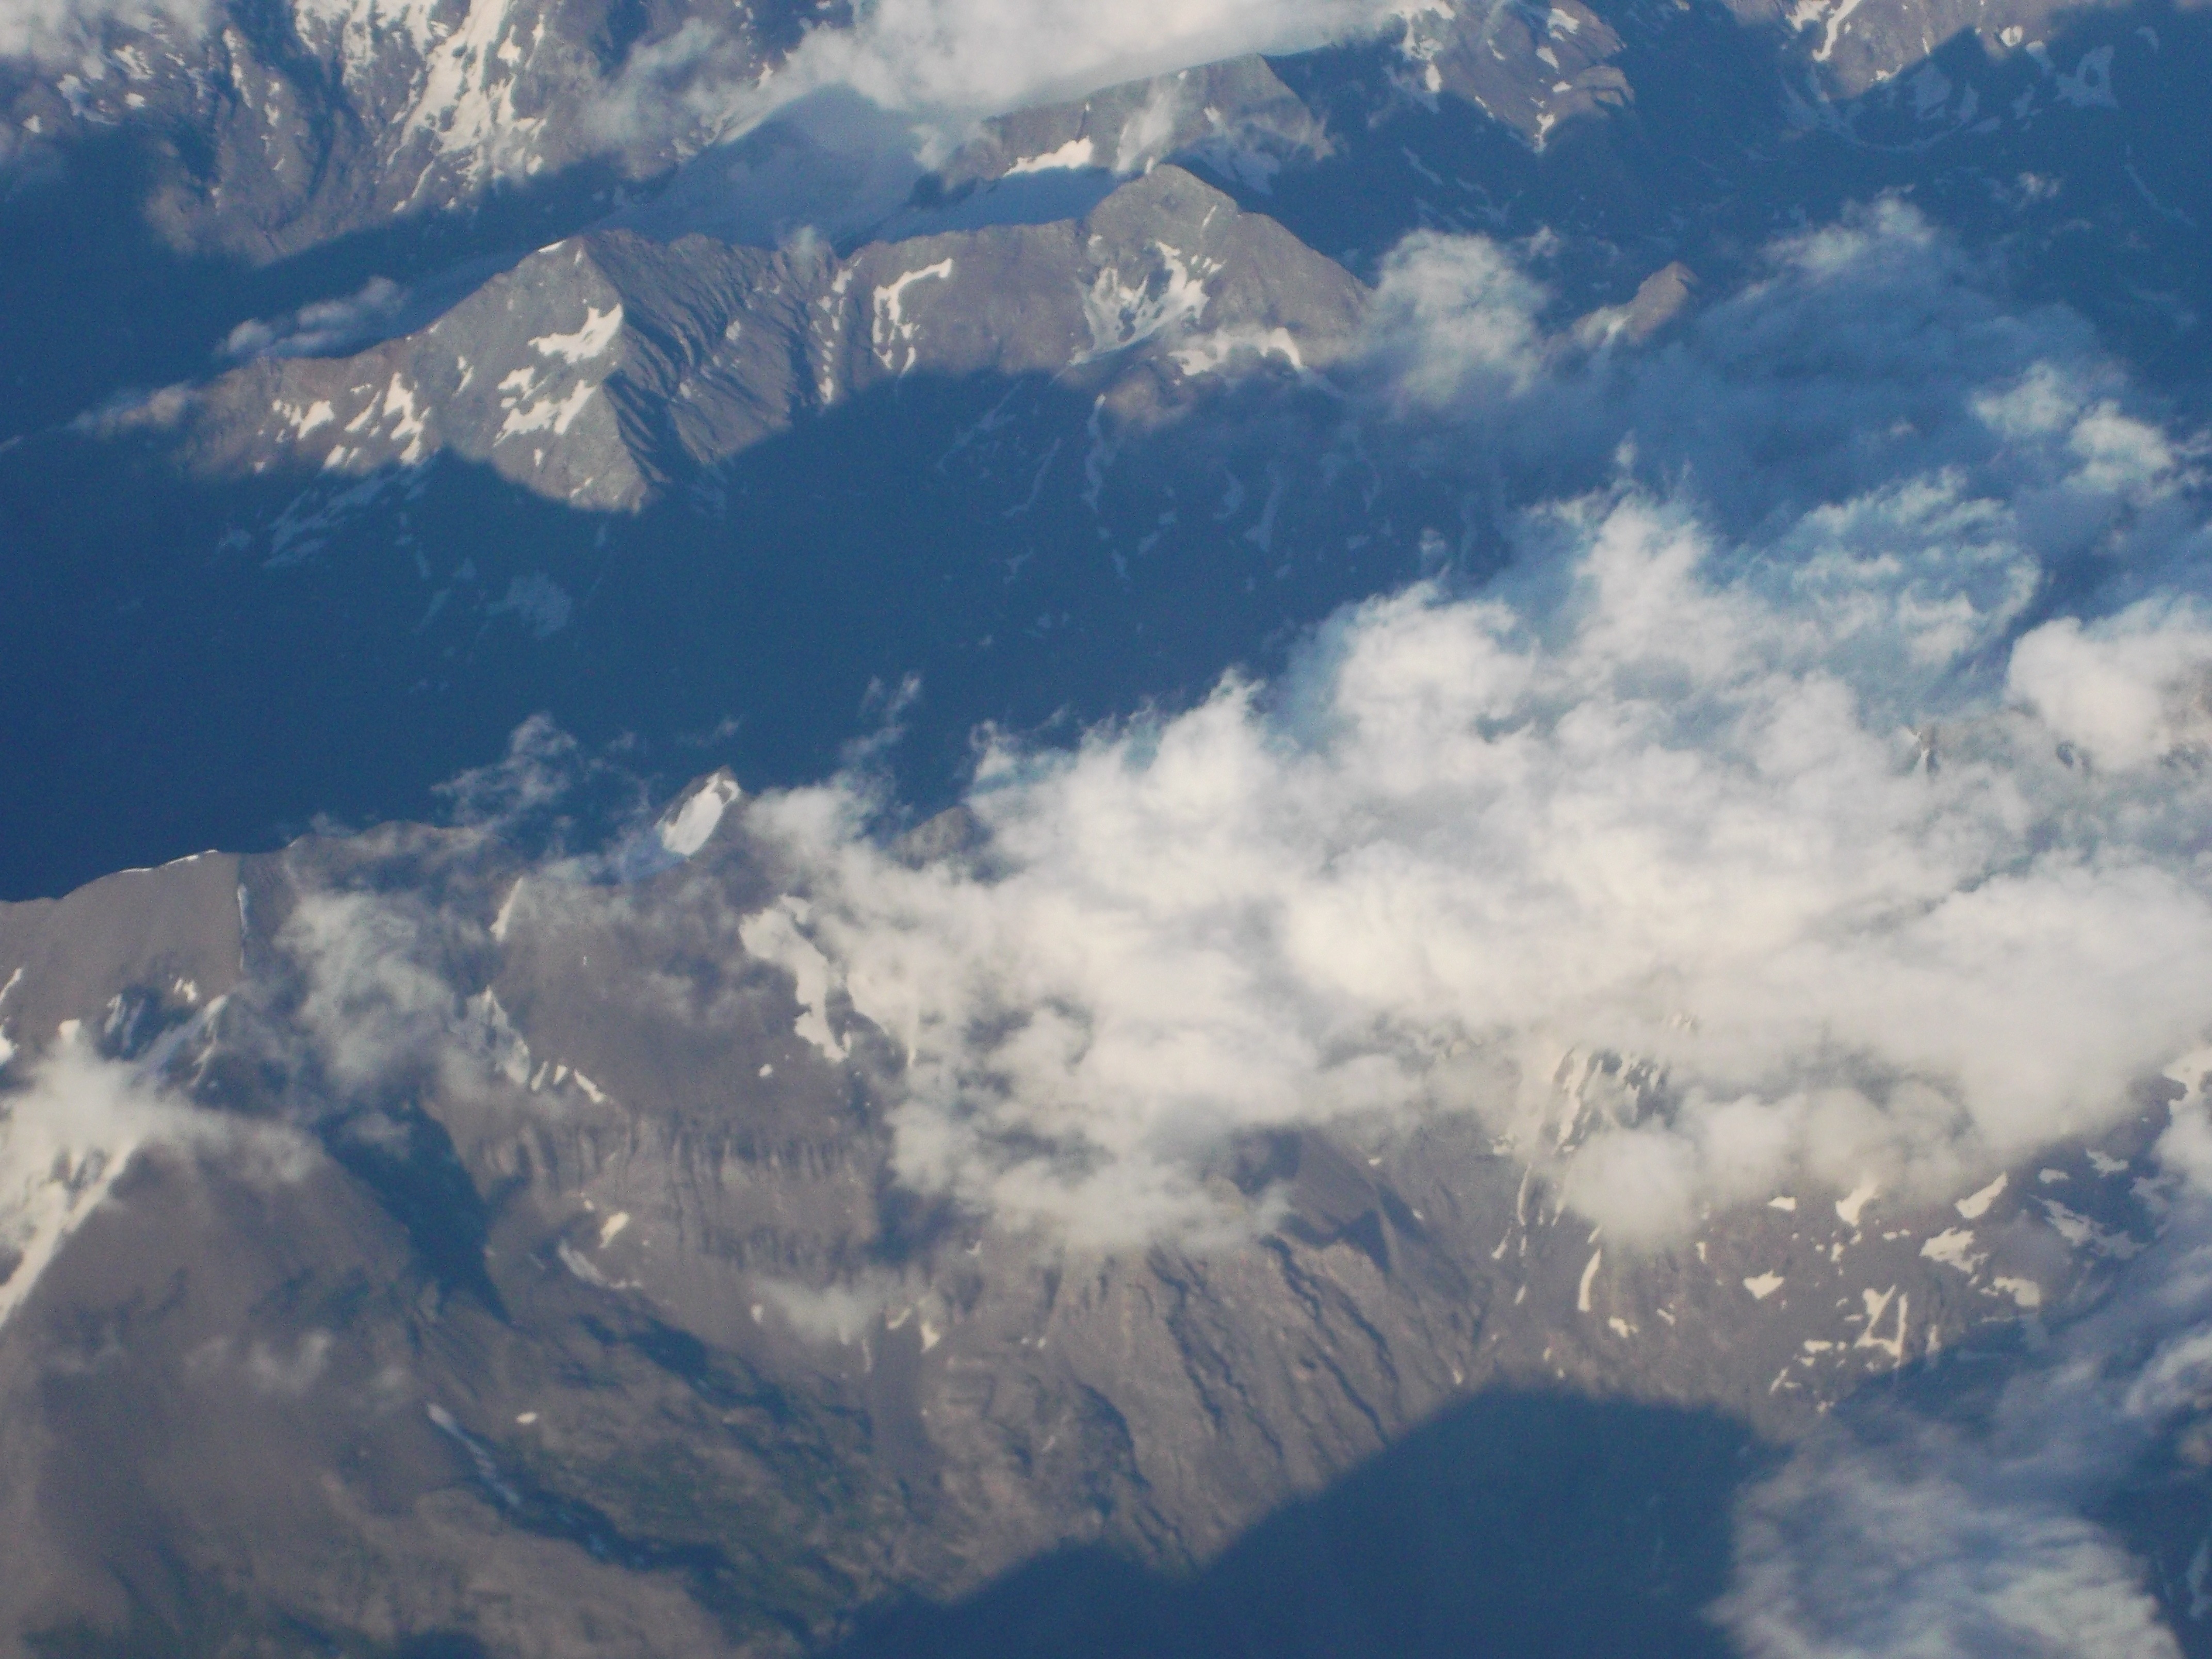
mountain, snow, cloud, sky, atmosphere, valley, mountain range, alpine, ridge, summit, height, mountains, alps, plateau, landform, aerial photography, meteorological phenomenon, geographical feature, atmospheric phenomenon, atmosphere of earth, mountainous landforms, geological phenomenon